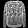
Label: Pullover